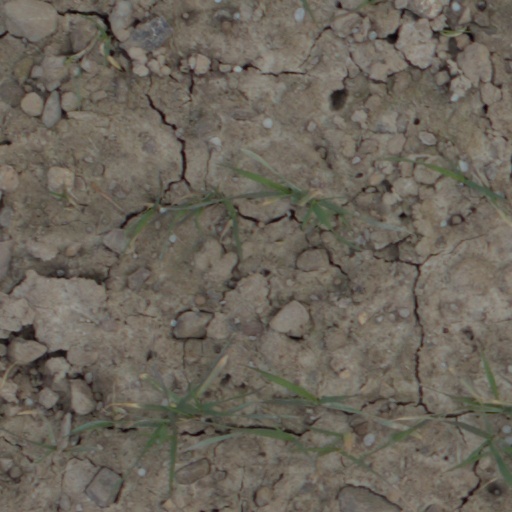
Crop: wheat